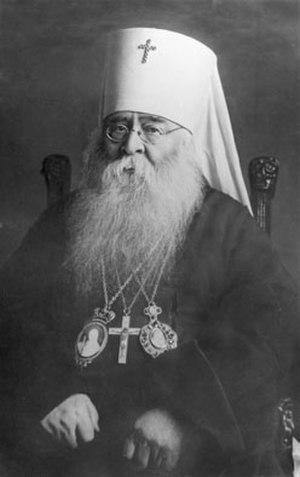
Serge fut primat de l'Église orthodoxe russe de décembre 1925 à 1944, d'abord comme remplaçant du locum tenens Pierre de Kroutitsy de 1925 à 1936, puis comme locum tenens de 1936 à 1943, puis comme Patriarche de Moscou et de toute la Russie du 8 septembre 1943 à sa mort. Le mot « sergianisme » fait allusion à la soumission du patriarcat face à l'État soviétique.